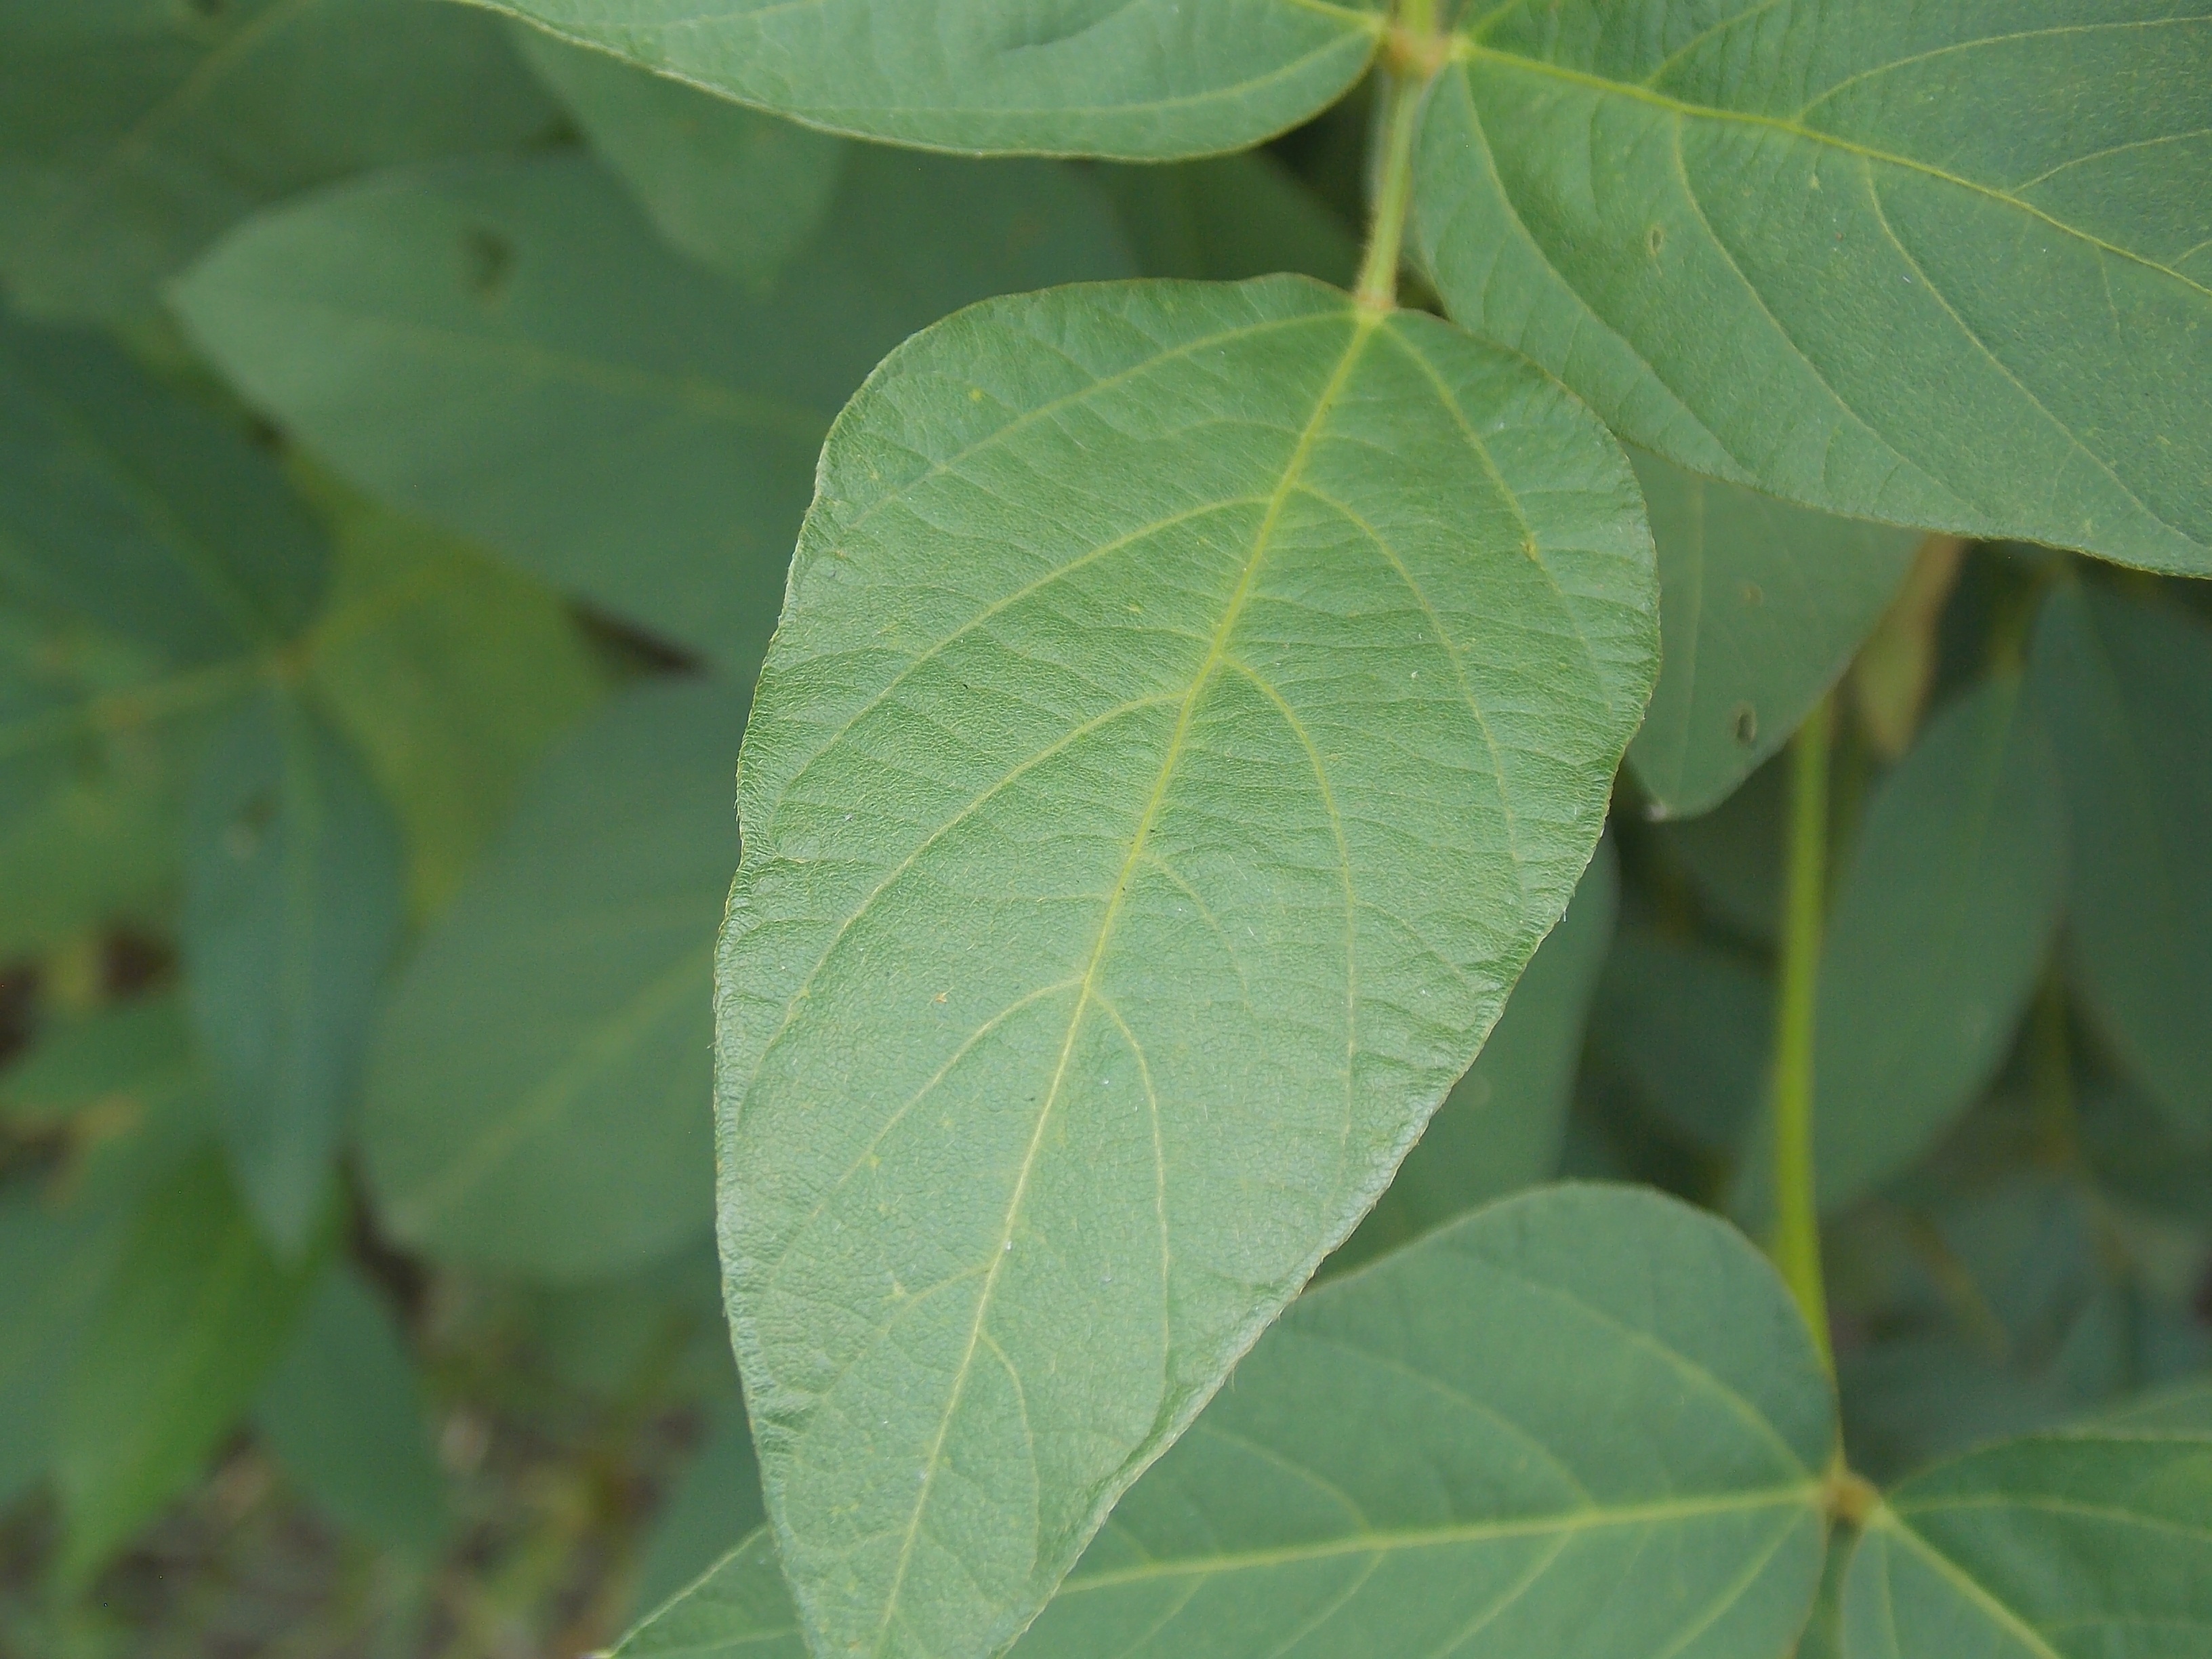
Label: Healthy